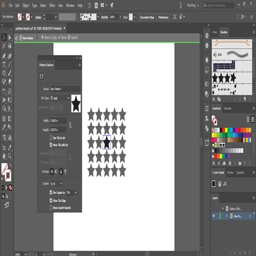
how to make a seamless geometric pattern brush in illustrator